Hamilton Clarke

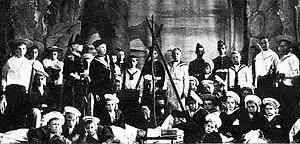
1898 production of Clarke's operetta for boys, "Hornpipe Harry"

Clarke composed over 600 musical works, of which some 400 were published. His second symphony, in G minor, premiered in 1879, and he composed the music for some half dozen ballets and at least eleven operas. Compositions by Clarke mentioned over the years in "The Musical Times" showed the breadth of his interests, from part-songs, to organ works, to comedy: "Love and Gold": Four-Part Song; "Original Compositions for the Organ": No. 110; "Magnificat and Nunc Dimittis in B Flat"; "Sonatina for the Pianoforte"; "God so Loved the World"; "To the Audience": Humorous Four-Part Song; "They That Go down to the Sea in Ships"; Romance for Violin and Pianoforte; and "To a Red Rose".